Pavlov's Dog (band)

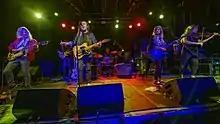
Pavlov's Dog in 2019.

Pavlov's Dog is a 1970s progressive rock/AOR band formed in St. Louis, Missouri, in 1972. The name is a reference to the animal(s) used by Ivan Pavlov in his experimentation into classical conditioning.